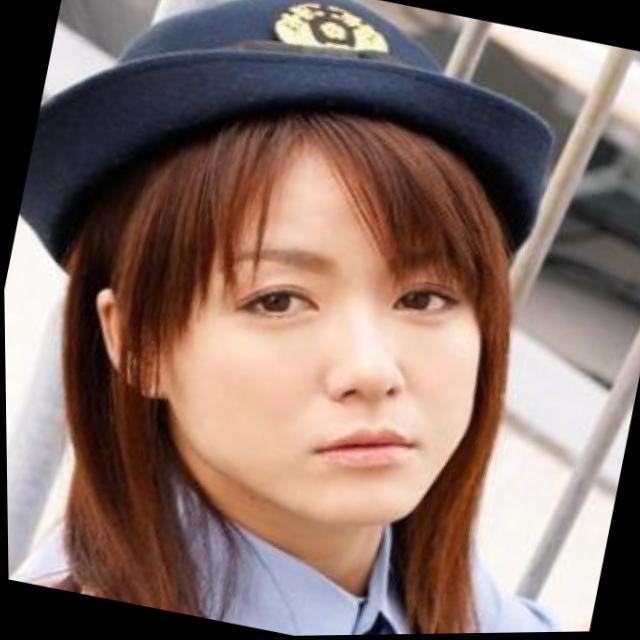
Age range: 21-44